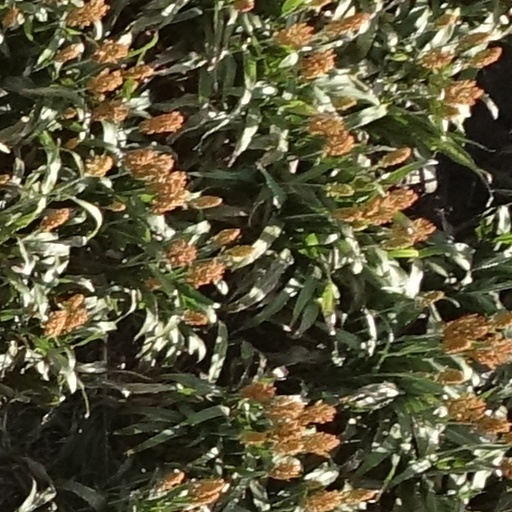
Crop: sorghum